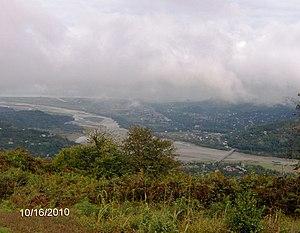
Khelvatchaouri est une municipalité urbaine du sud-ouest de la Géorgie, en République autonome d'Adjarie. Centre administratif d'un district homonyme, sa population est, d'après le recensement de 2002, de 6 143 habitants. La petite ville est située à 8 km au sud-est de Batoumi et est établie dans la Vallée de Kakhaberi, sur la rive droite du Tchorokhi. L'économie de la commune est principalement basée sur les petits business et la ville possède des écoles et des établissements de soins de santé.